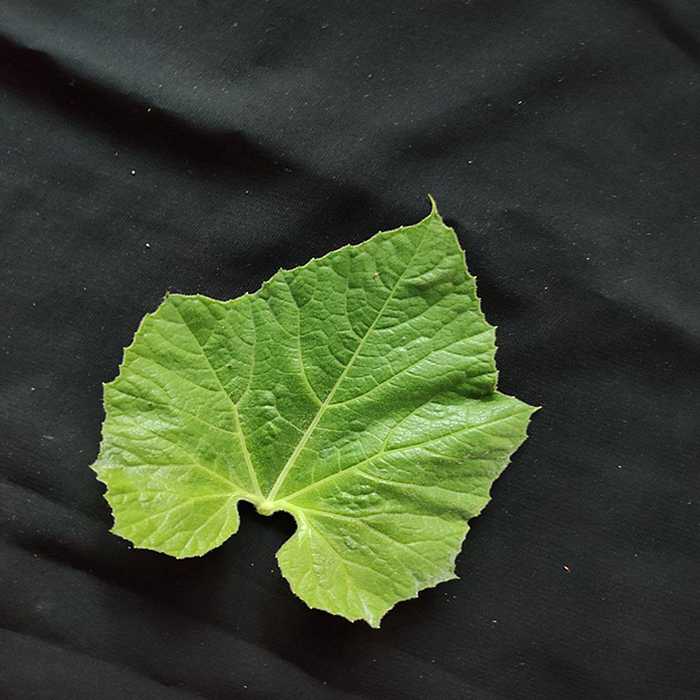
Plant: Bottle gourd
Label: Fresh leaf